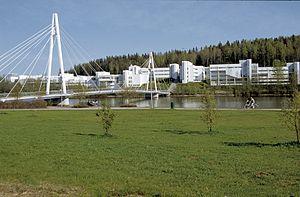
L'université de Jyväskylä est située à Jyväskylä en Finlande.
Arto Sipinen, né le 20 mars 1936 à Helsinki et mort le 23 mars 2017 à Espoo, est un architecte finlandais.